Ad-Rock

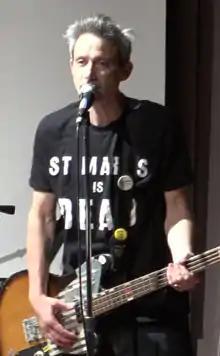
Ad-Rock in 2015

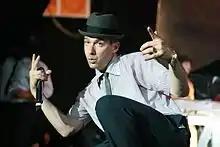
Horovitz with Beastie Boys in Barcelona, Spain on September 5, 2007.

Adam Keefe Horovitz (born October 31, 1966), popularly known as Ad-Rock, is an American rapper, guitarist, and actor. He was a member of the hip-hop group Beastie Boys. While Beastie Boys were active, Horovitz performed with a side project, BS 2000. Since the group disbanded in 2012 following the death of Adam Yauch, Horovitz has participated in several Beastie Boys-related projects, worked as a remixer, producer, and guest musician for other artists, and acted in a number of films.